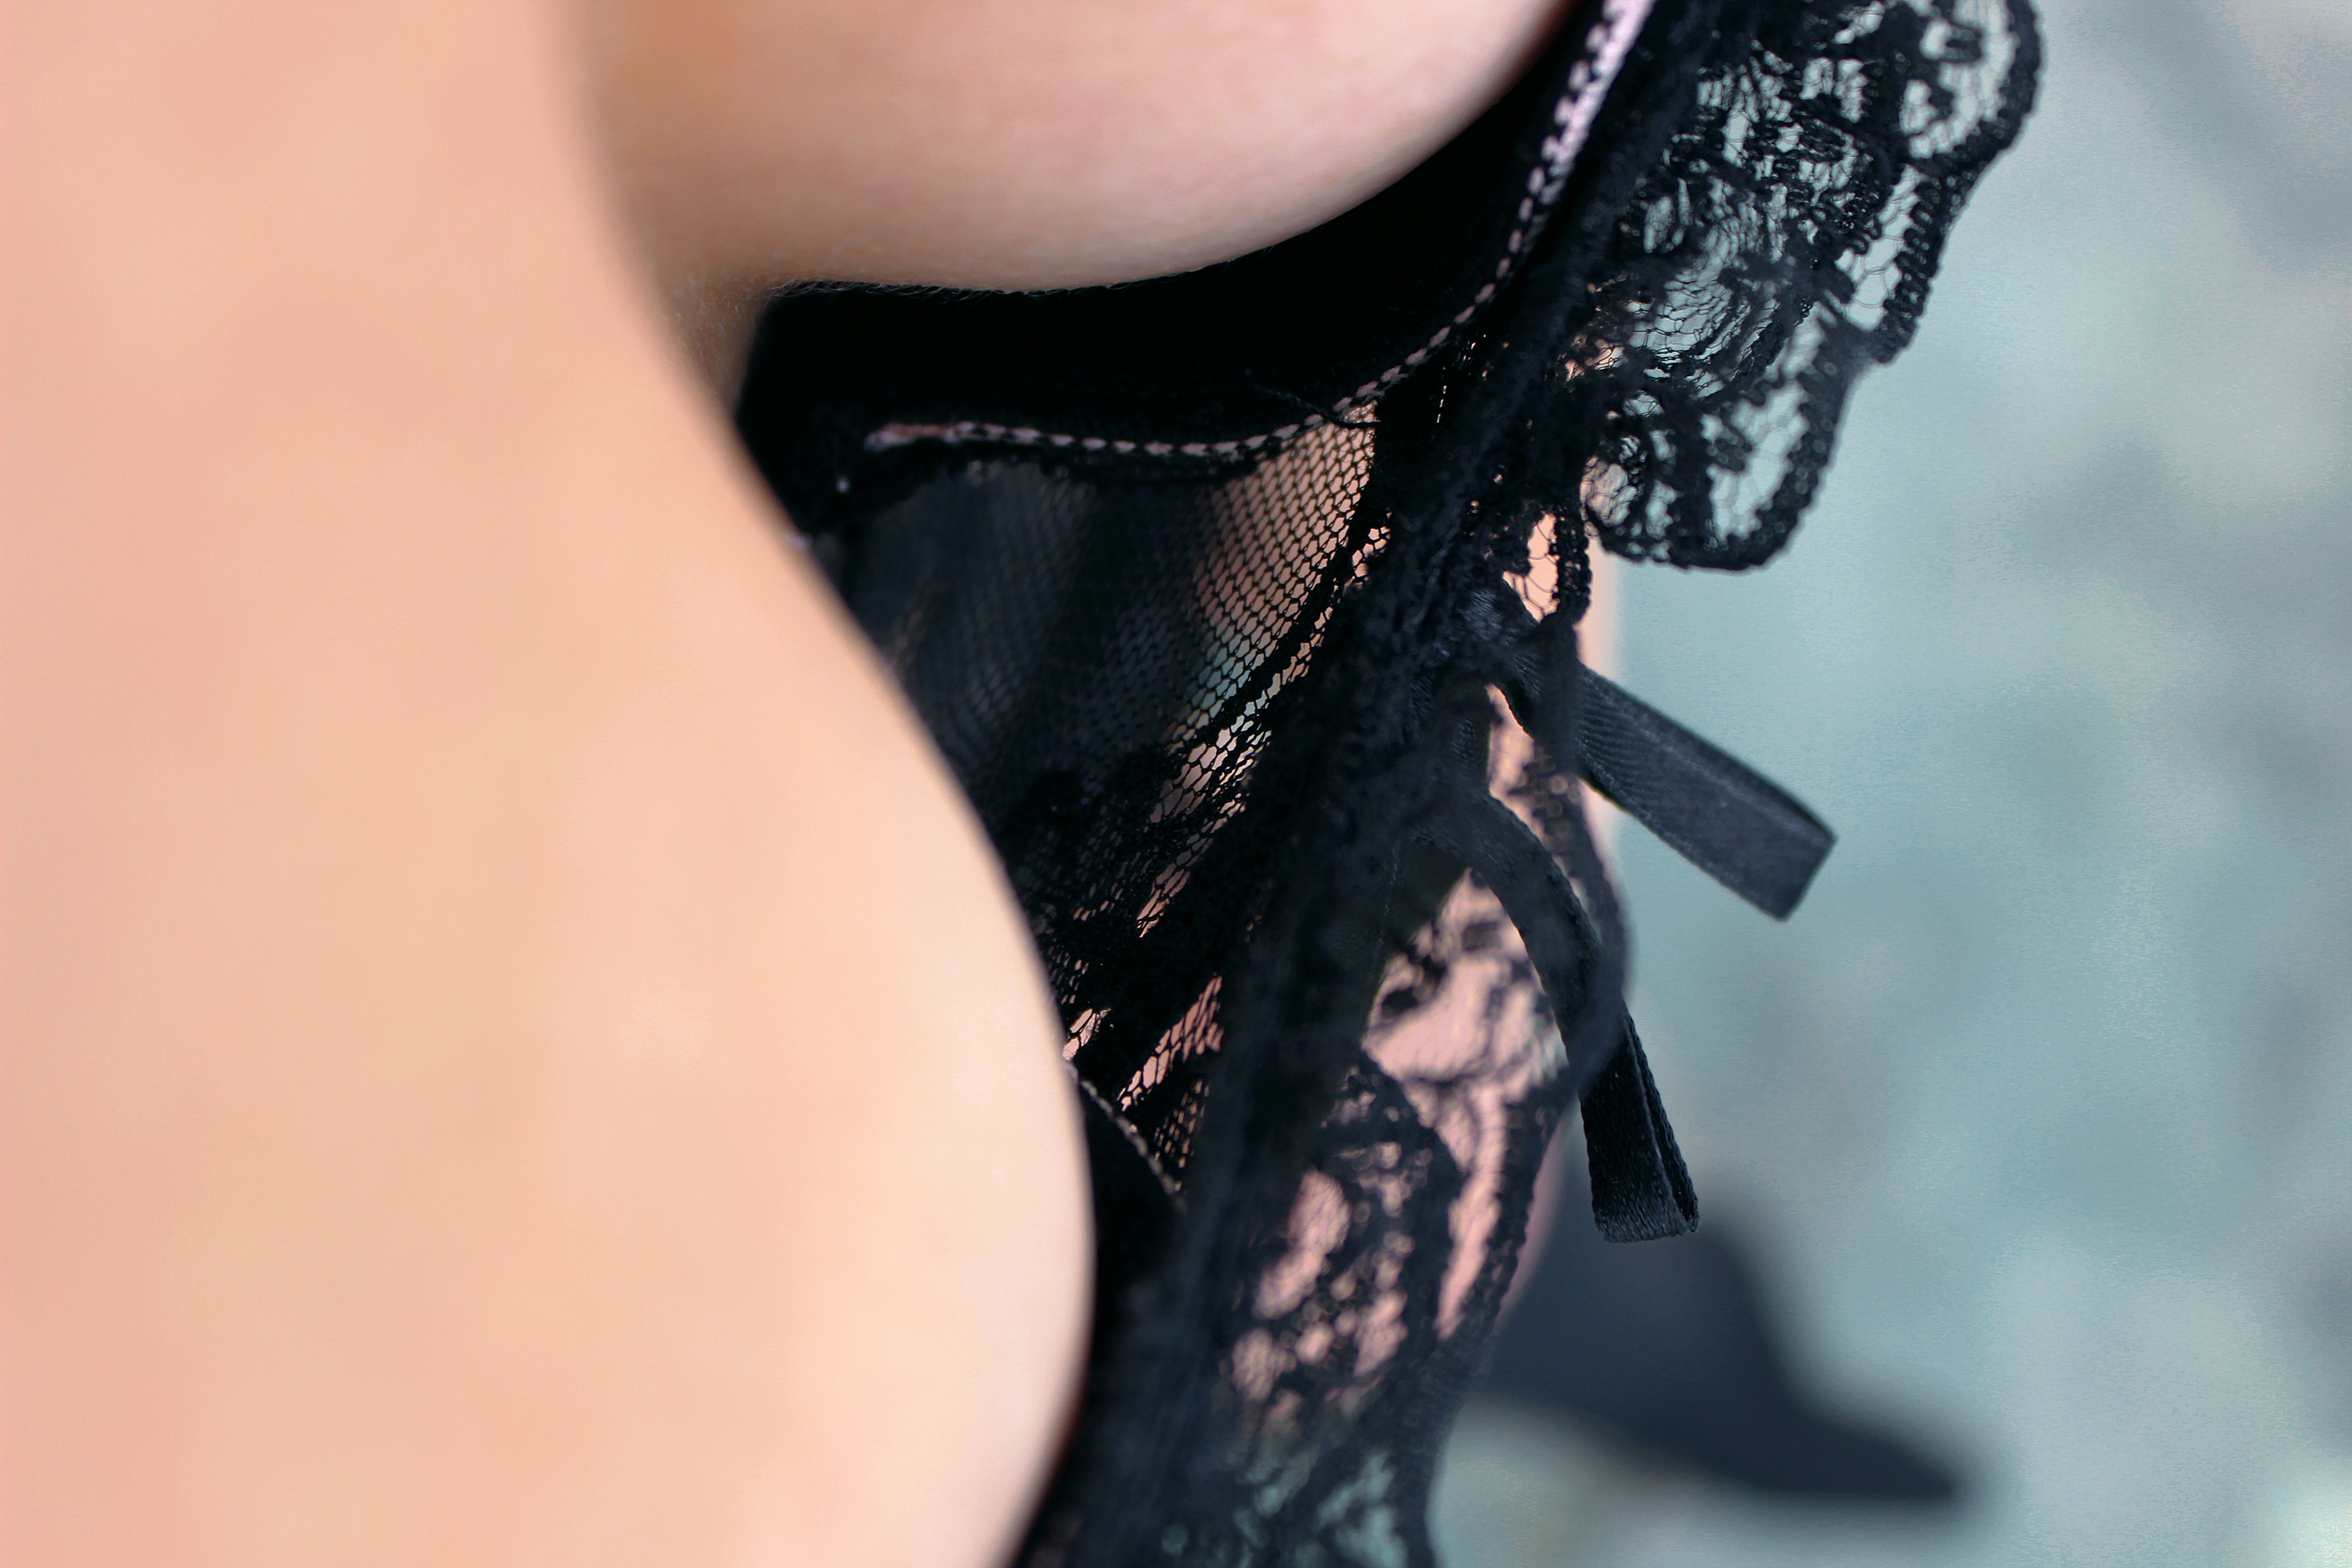
hand, hair, leg, model, finger, fashion, clothing, black, lady, hairstyle, mouth, chest, monarch, close up, human body, lingerie, black hair, textile, background, neck, details, beauty, sexy, adult, sensual, photo shoot, keila llanes, undergarment